Abu Kishk

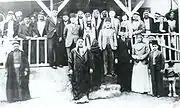
Seif Eddid AbuKish and prince, (later king) Abdullah I of Jordan

In December 1947 and January 1948 the leaders of al-Shaykh Muwannis, Al-Mas'udiyya, Al-Jammasin al-Sharqi/Al-Jammasin al-Gharbi, and the mukhtars of Ijlil al-Qibliyya, Ijlil al-Shamaliyya and Abu Kishk met with Haganah representatives in Petah Tikva. These villages wanted peace and promised not to harbor any Arab Liberation Armies or local Arab Militia. They further promised that, in the case they were not able to keep them out alone, they were to call on Haganah for help.